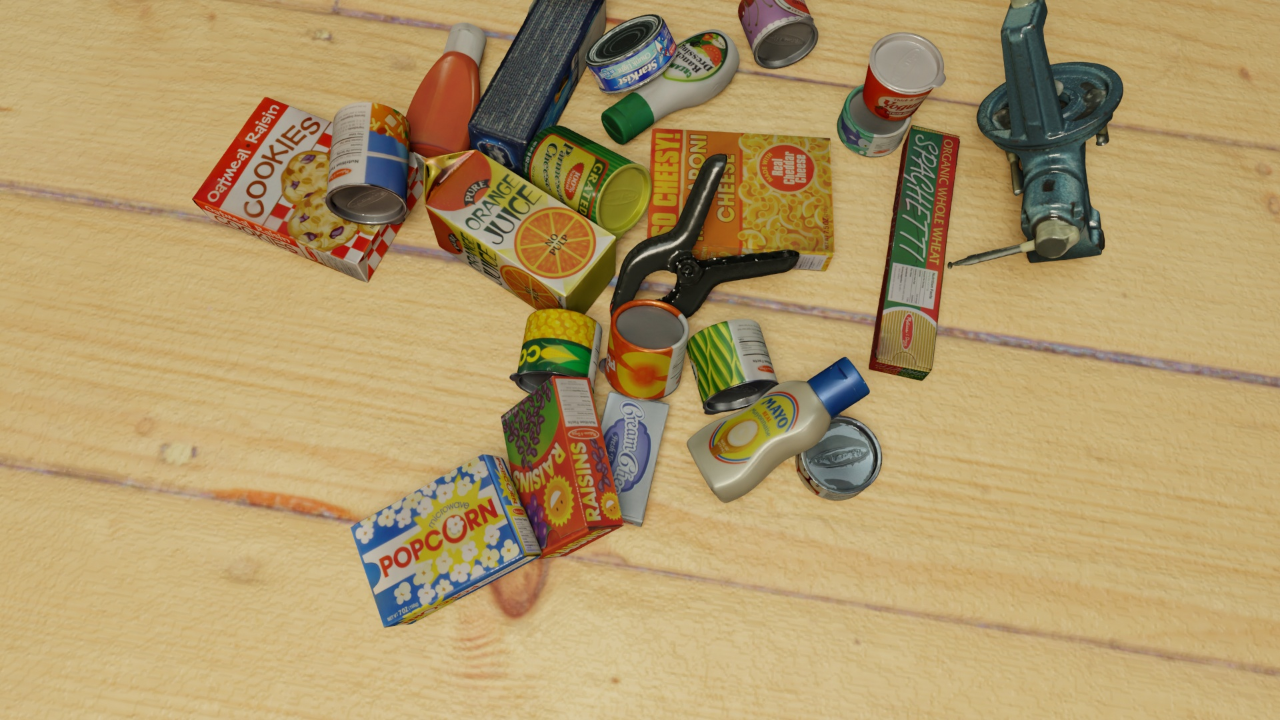
Question:
What are the five normalized (x, y) points between 0 and 1 in the image that outline the grasp plane for the ketchup bottle model? Your answer should be as Grasp center: [], Left finger base: [], Right finger base: [], Left finger tip: [], Right finger tip: [].
Answer: Grasp center: [0.354687, 0.030556], Left finger base: [0.397656, 0.016667], Right finger base: [0.310937, 0.044444], Left finger tip: [0.40625, 0.068056], Right finger tip: [0.322656, 0.095833]